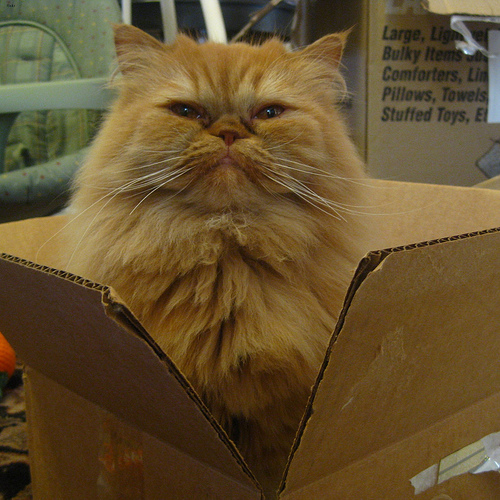
Animal: cat
Breed: persian